Keith E. Gubbins

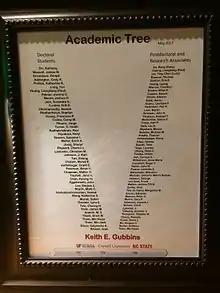
Academic tree of Keith Gubbins

He has been the supervisor of 47 PhD students and 53 postdoctoral associates, of whom 56 now hold faculty positions in the United States, Europe (Czech Republic, France, Germany, Ireland, Italy, Poland, Portugal, Spain, UK), Asia (Mainland China, Hong Kong (China), India, Japan, Singapore) and Australia, among them Ravi Radhakrishnan, Coray Colina and George Jackson, FRS.